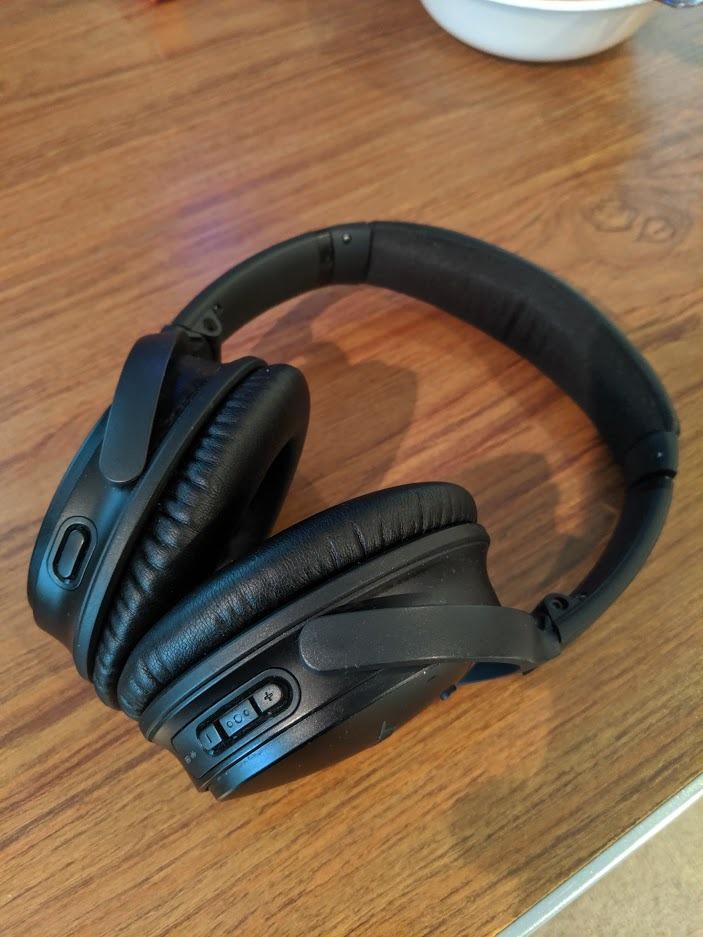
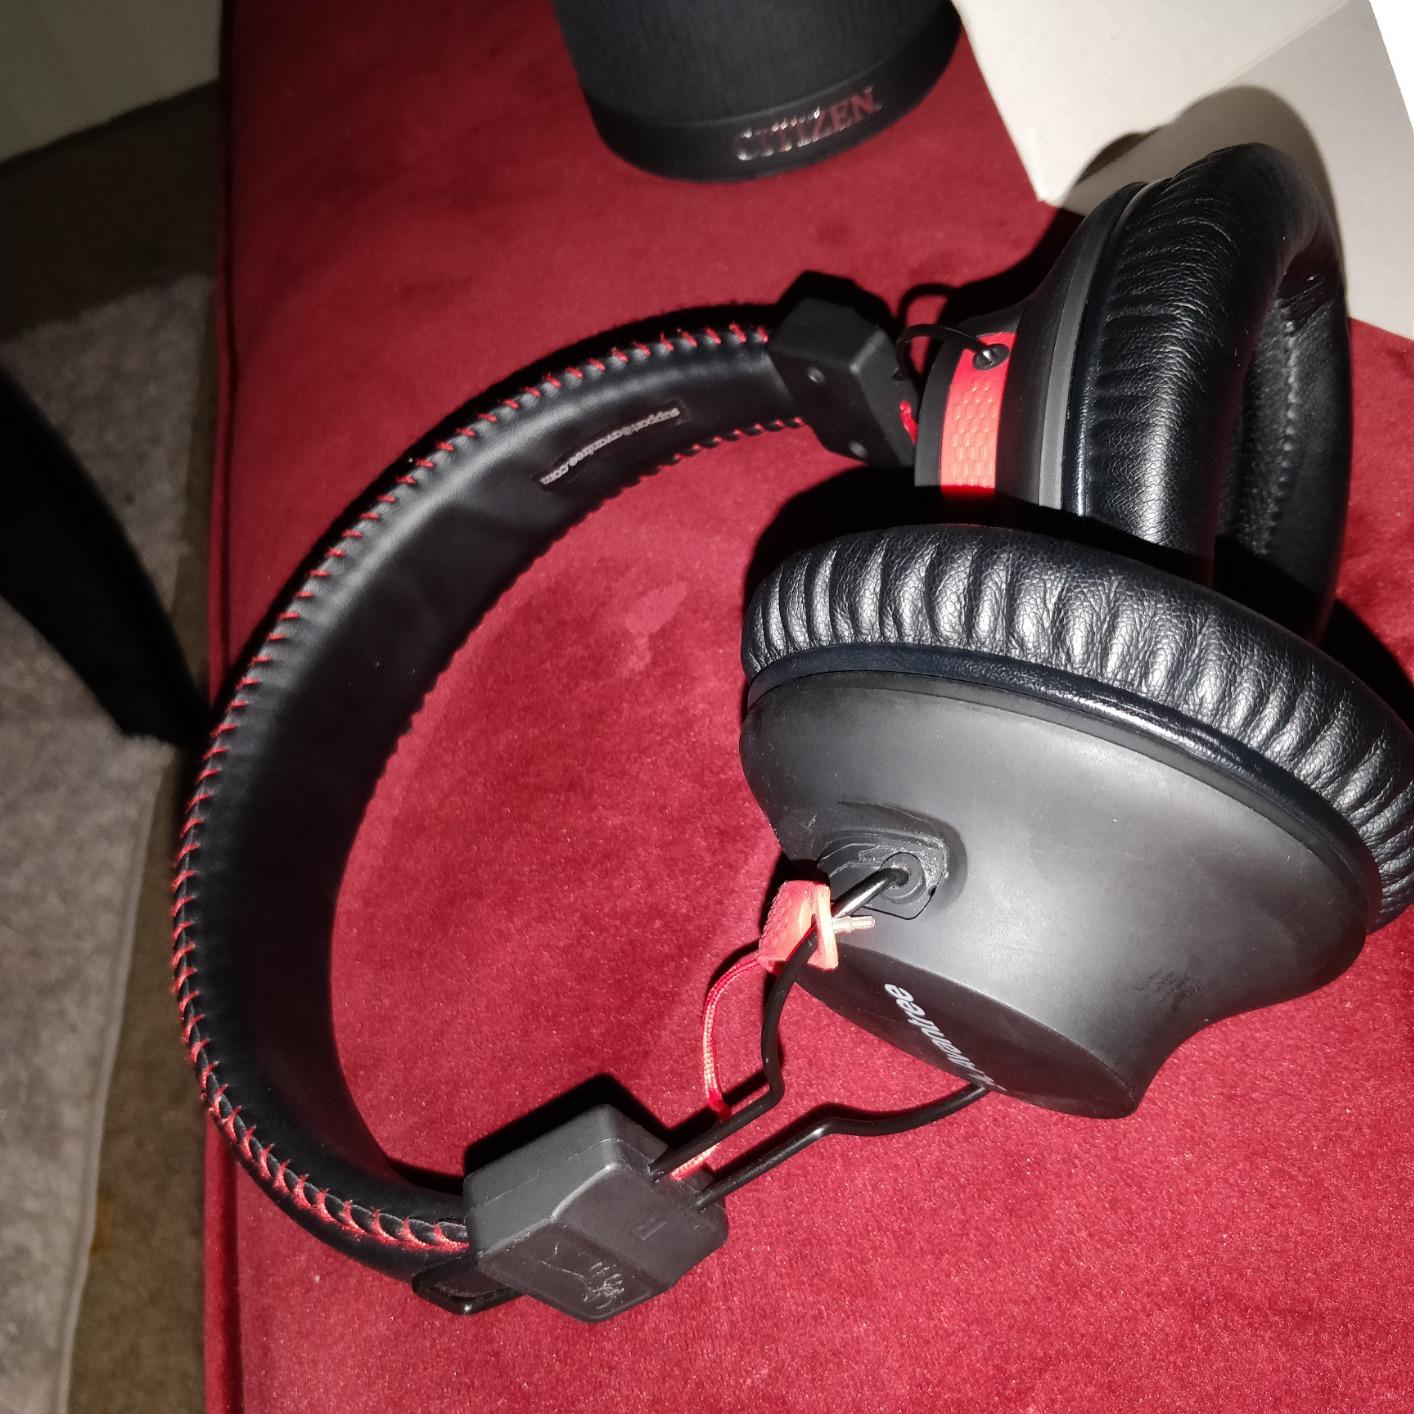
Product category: headphones
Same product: no